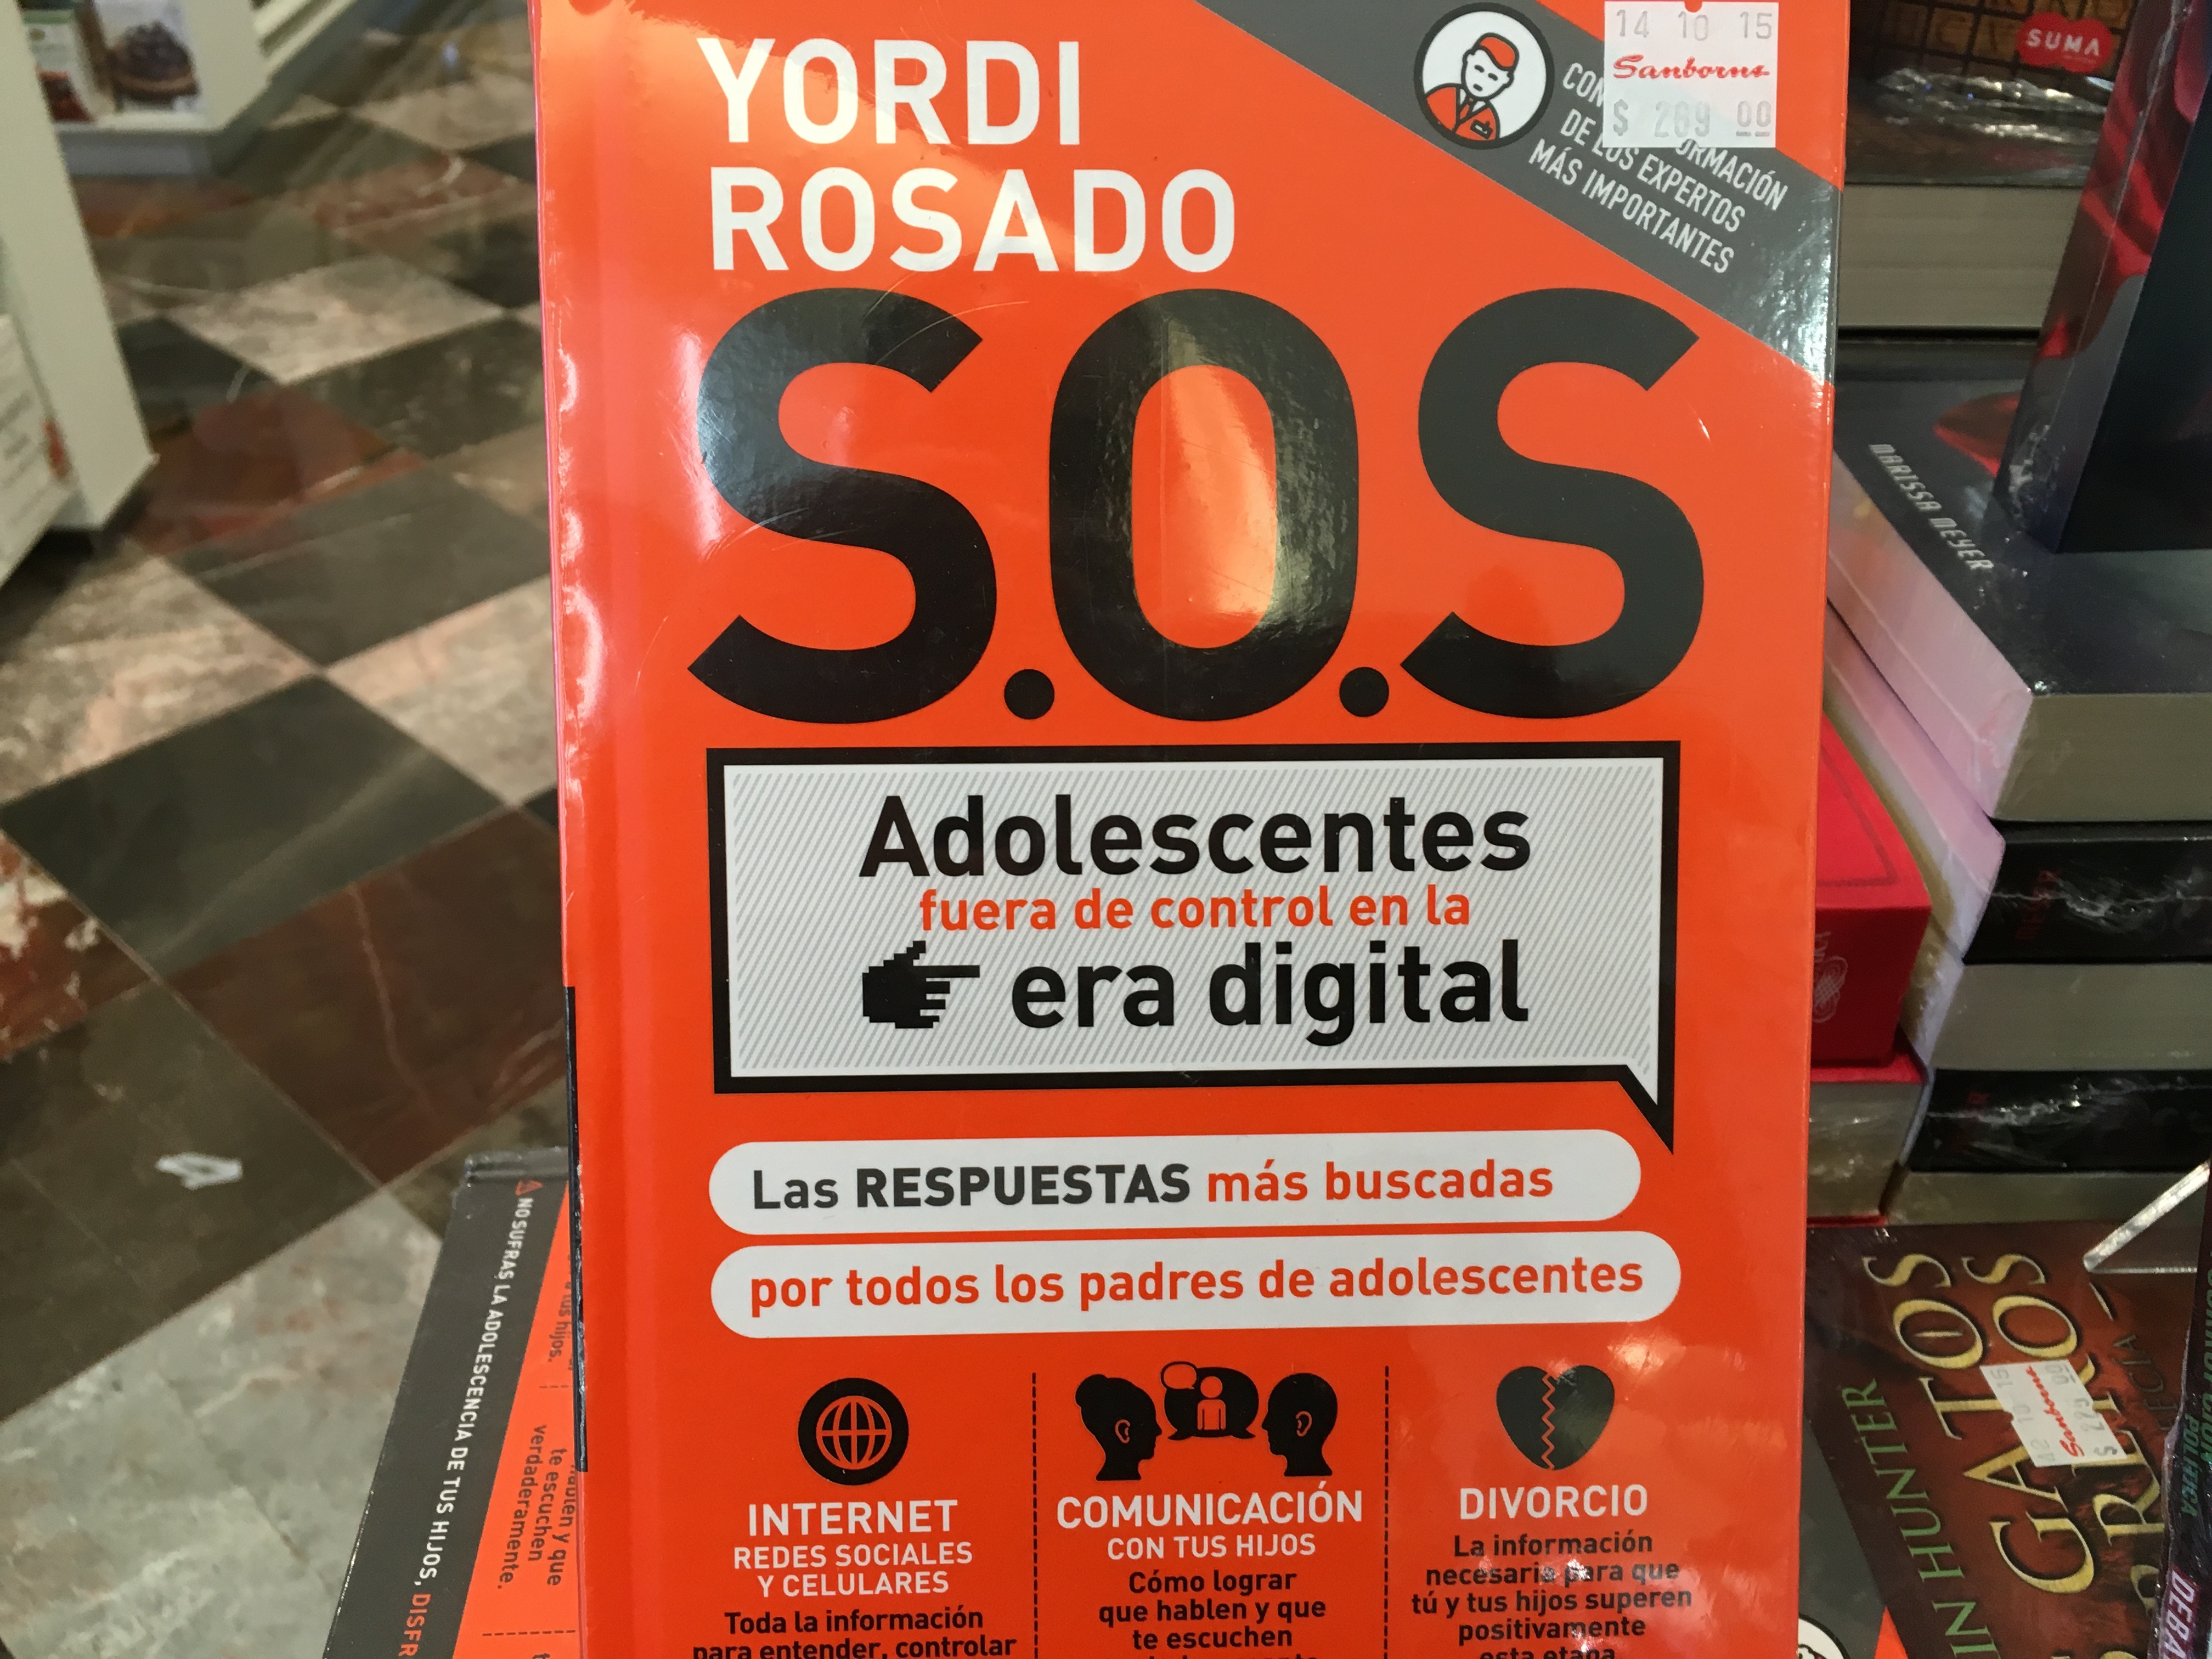
advertising